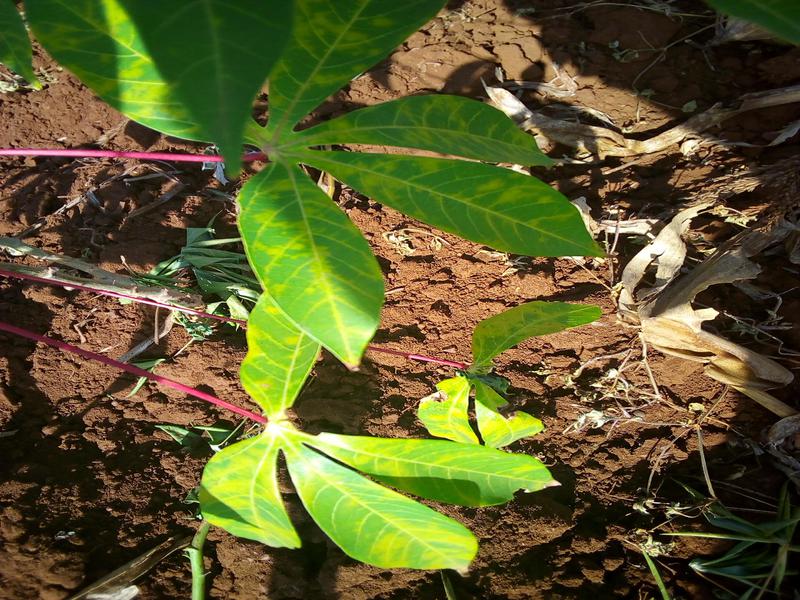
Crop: cassava
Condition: brown_streak_disease